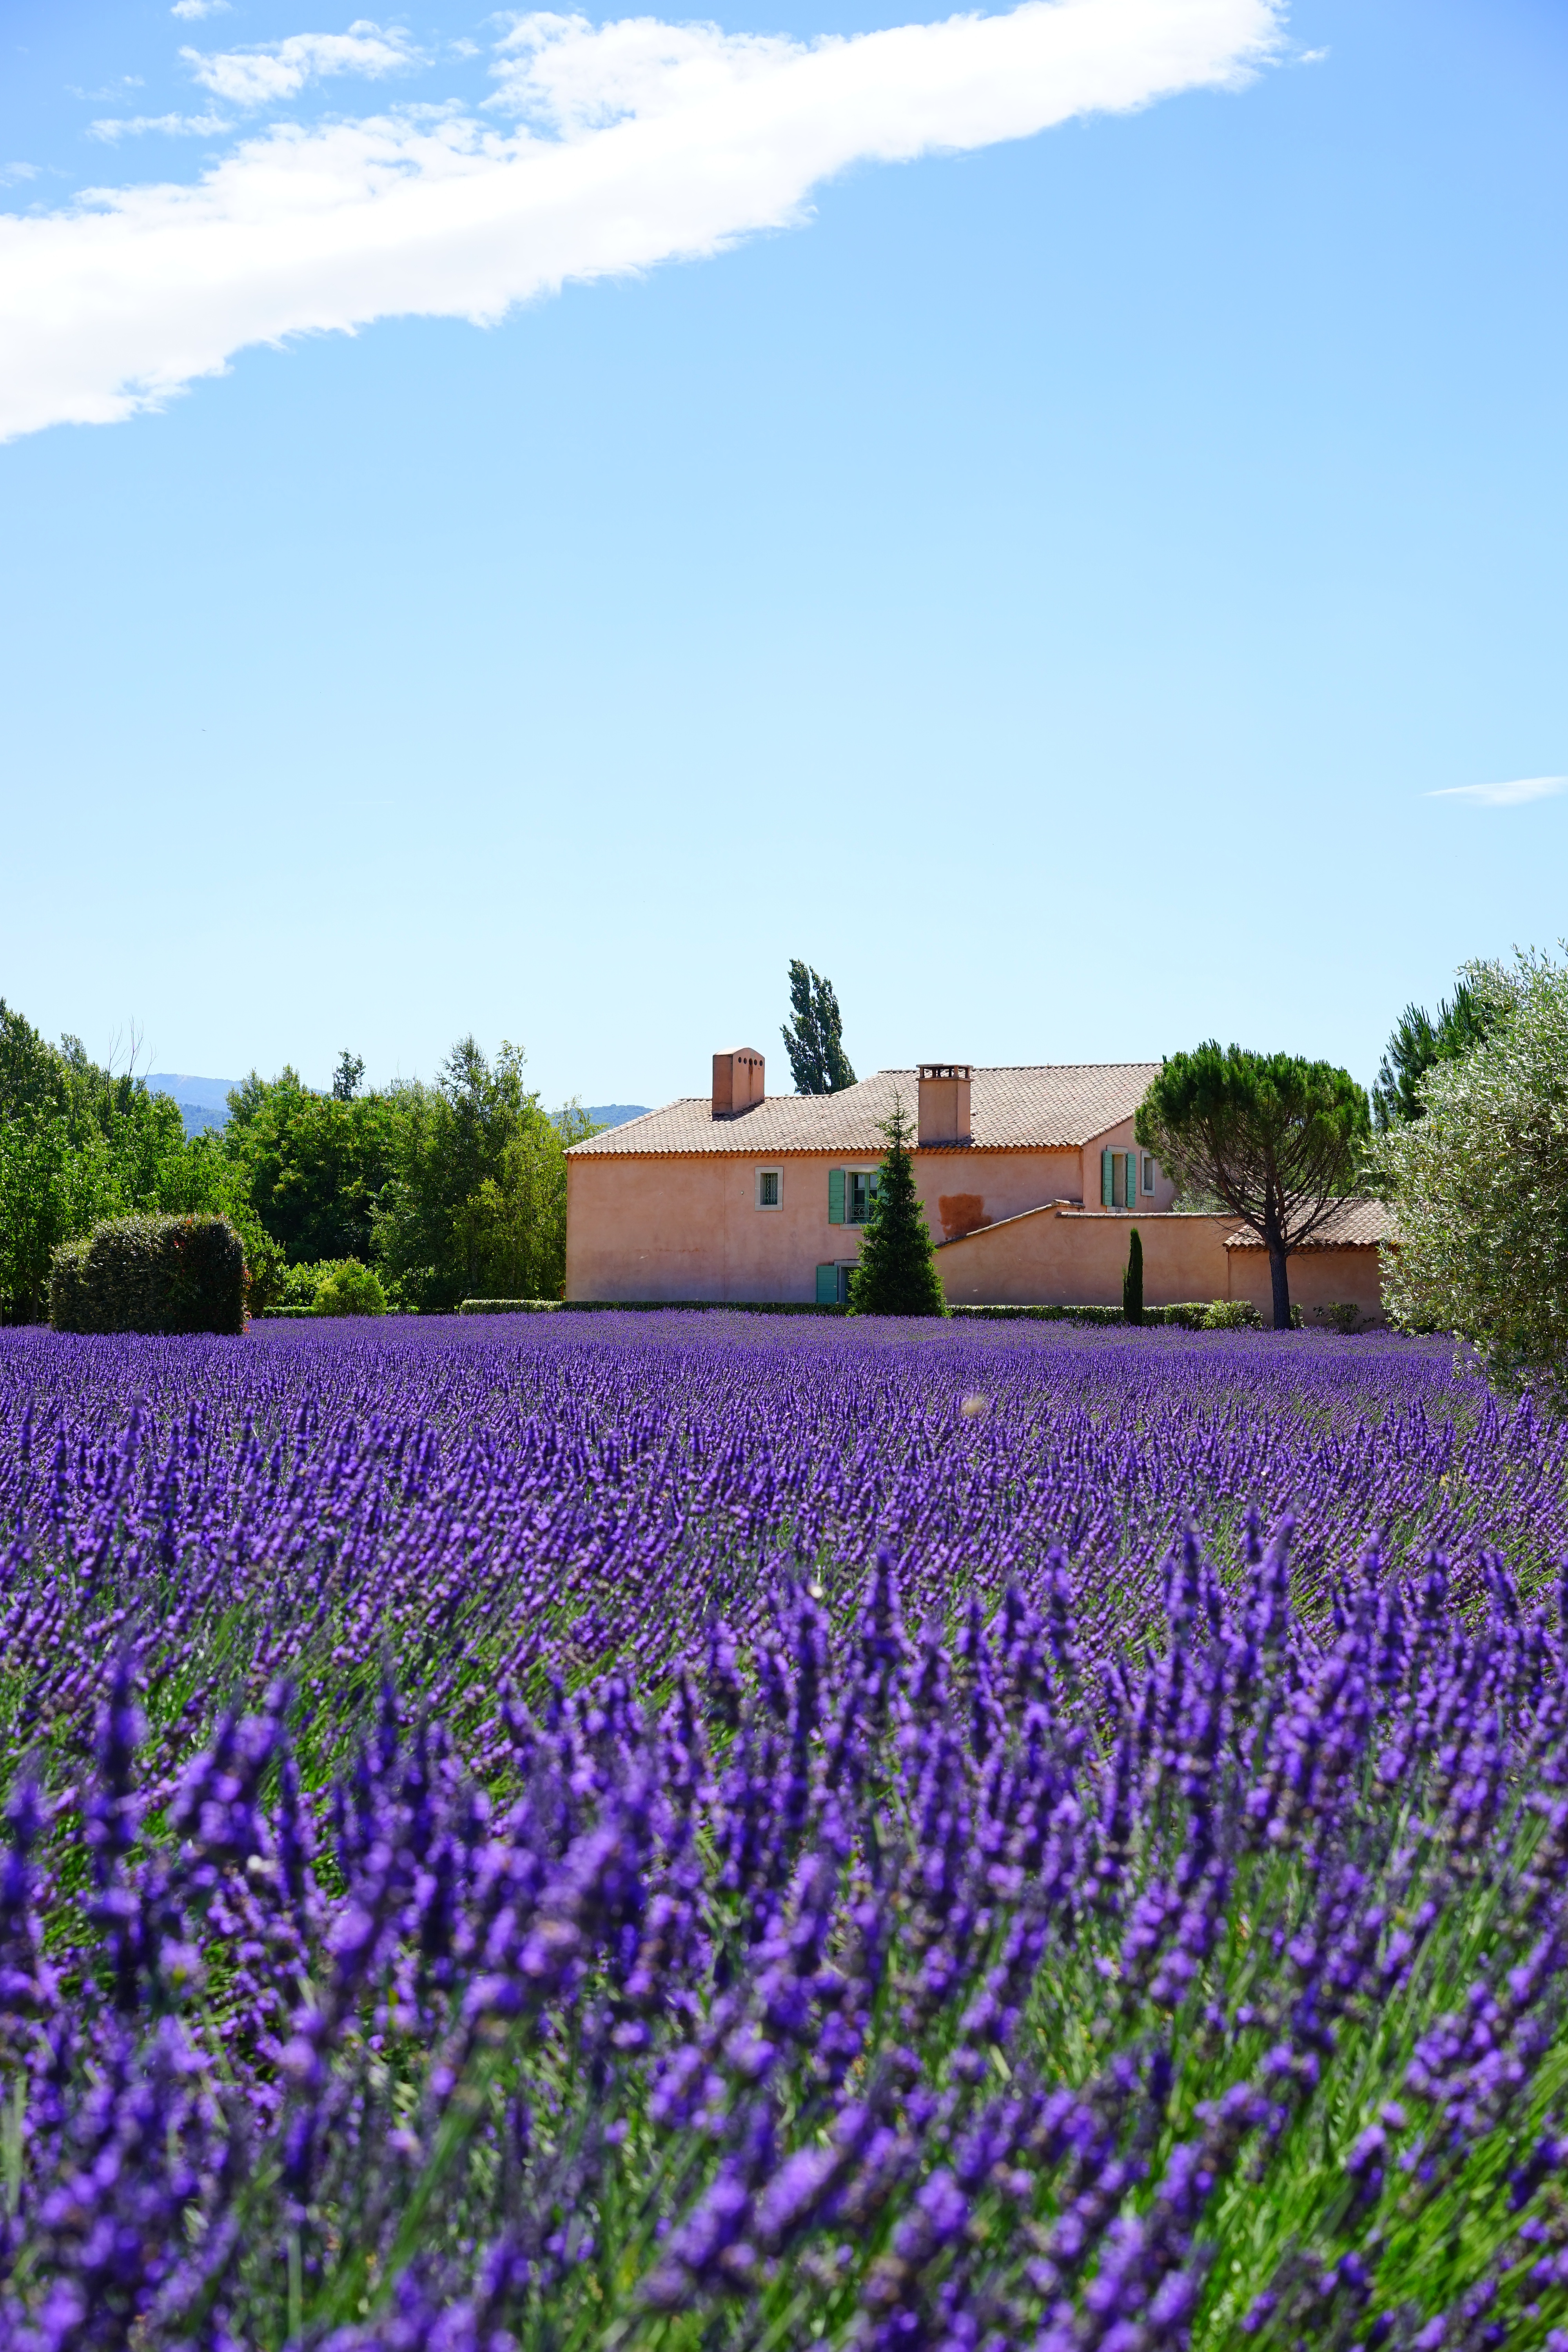
nature, plant, field, meadow, prairie, flower, purple, summer, aroma, green, herb, crop, property, botany, blue, agriculture, garden, flora, lavender, wildflower, flowers, wild plant, french, bed, petals, decorative, violet, lavender field, provence, bluebonnet, estate, fragrant, herbs, flower meadow, fragrance, lupin, aromatic, medicinal plant, inflorescence, summer flowers, garden flowers, cottage garden, flowering plant, lamiaceae, lavender flowers, dunkellia, lavender cultivation, wildblue, true lavender, narrow leaf lavender, lavandula angustifolia, lavandula officinalis, lavandula vera, scented plant, homeopathy, lavender meadow, lavendula, blooming lavender, lilac blue, blooming lavender fields, auberge du fiacre, grass family, land plant, english lavender